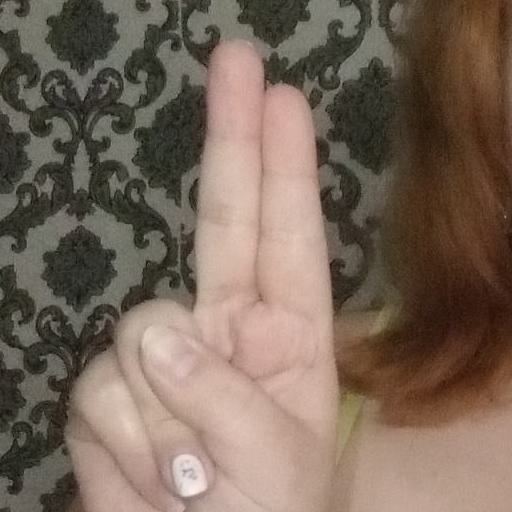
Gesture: two_up